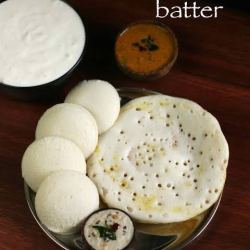
Dish: idli